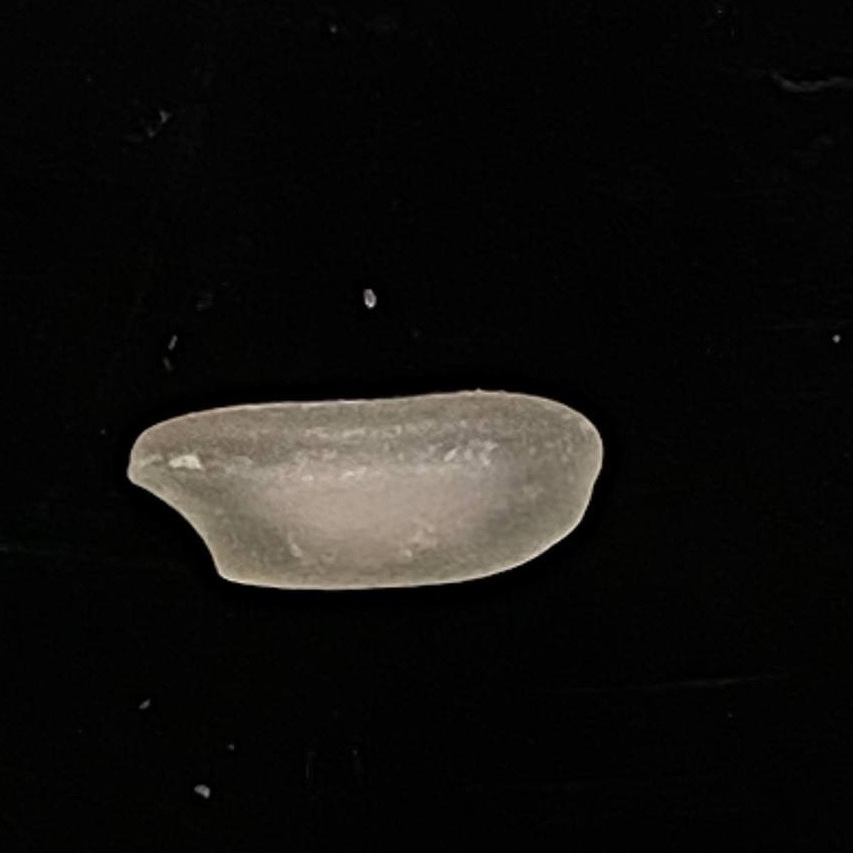
Rice variety: Subol_Lota